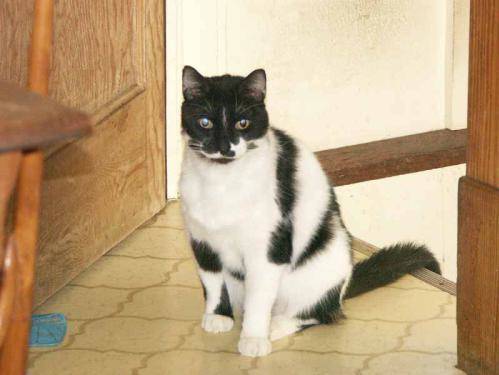
Label: cat